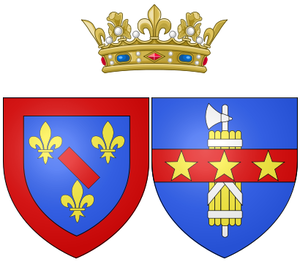
Anne-Marie Martinozzi, princesse de Conti, née en 1637 et morte le 4 février 1672 à Paris, est une princesse française d'origine italienne.
Les titres de prince et princesse de Conti sont portés par les branches cadettes de la maison française de Bourbon-Condé. Sous l'Ancien Régime, leurs titulaires étaient considérés comme princes et princesses du sang.